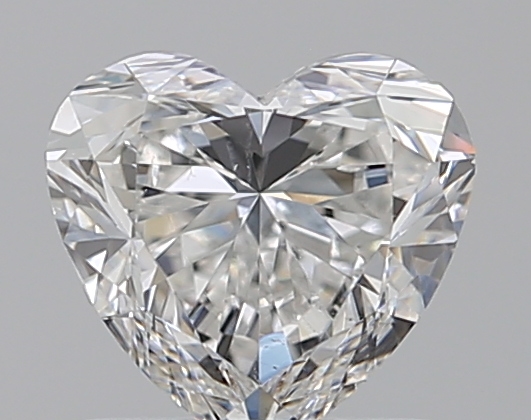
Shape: heart
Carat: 1.01
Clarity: SI1
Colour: F
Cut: VG
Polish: EX
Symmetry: VG
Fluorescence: N
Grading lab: GIA
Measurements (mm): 6.05 x 6.5 x 3.97